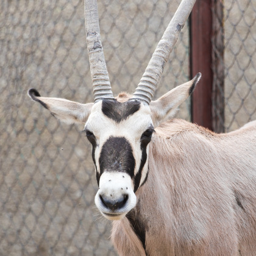
portrait of a wild goat